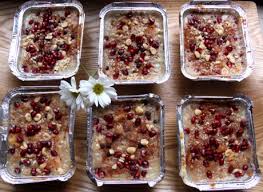
Yemek: asure